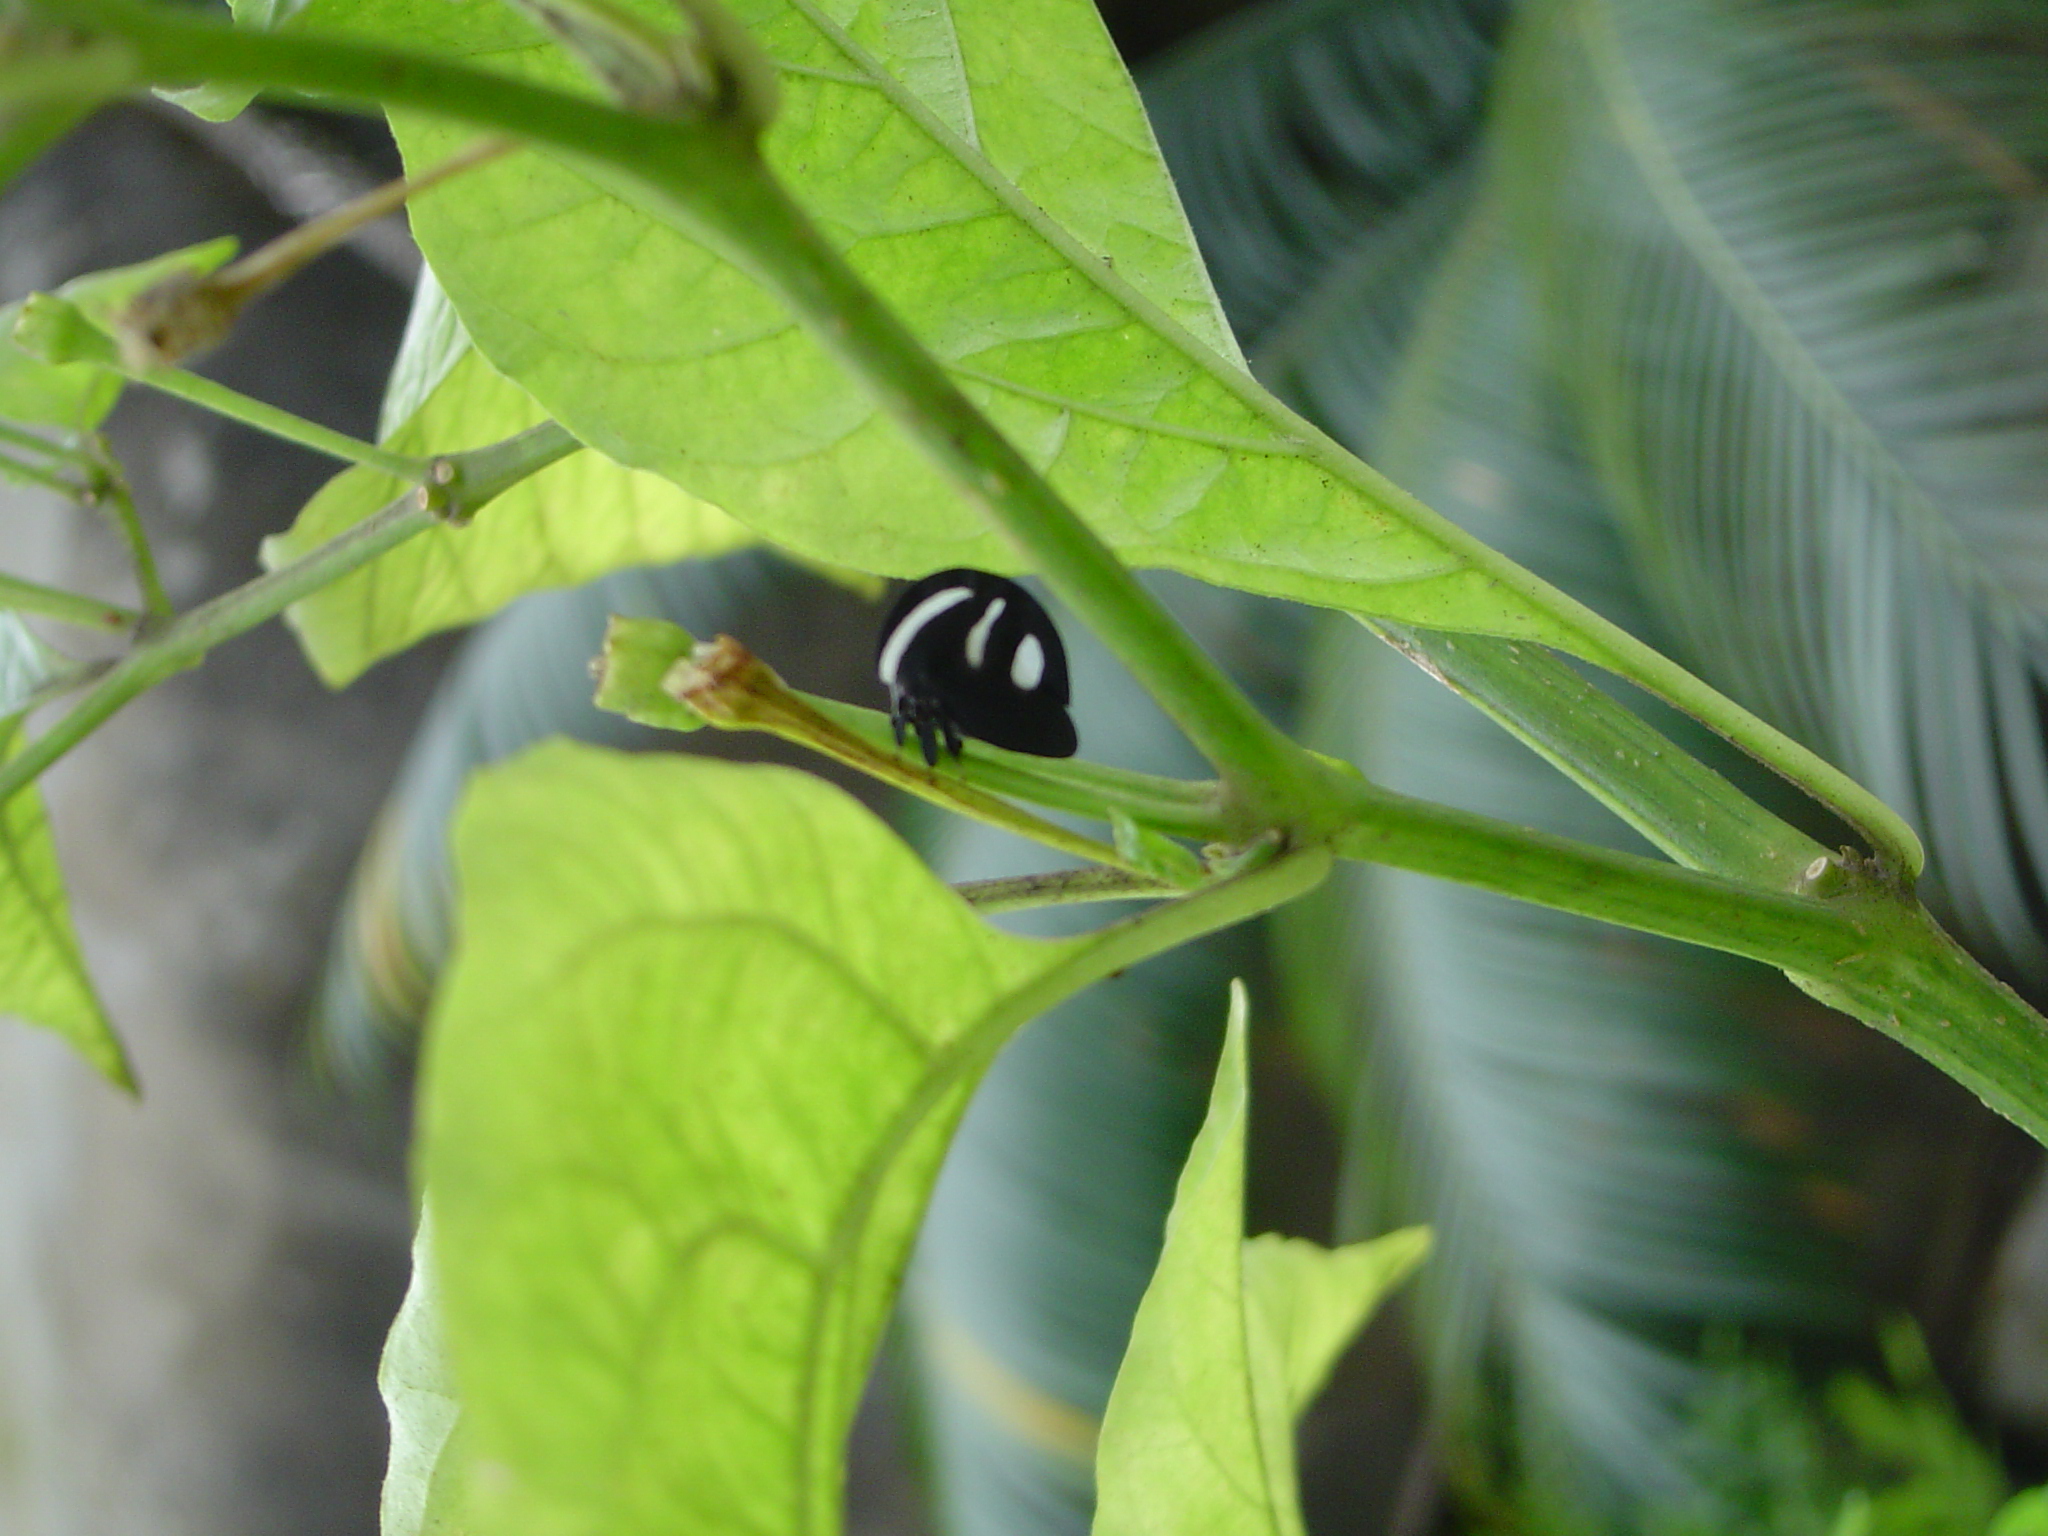
nature, leaf, flower, green, produce, insect, botany, amphibian, garden, fauna, invertebrate, insects, leafhopper, soldadinhos, soldadinho, macro photography